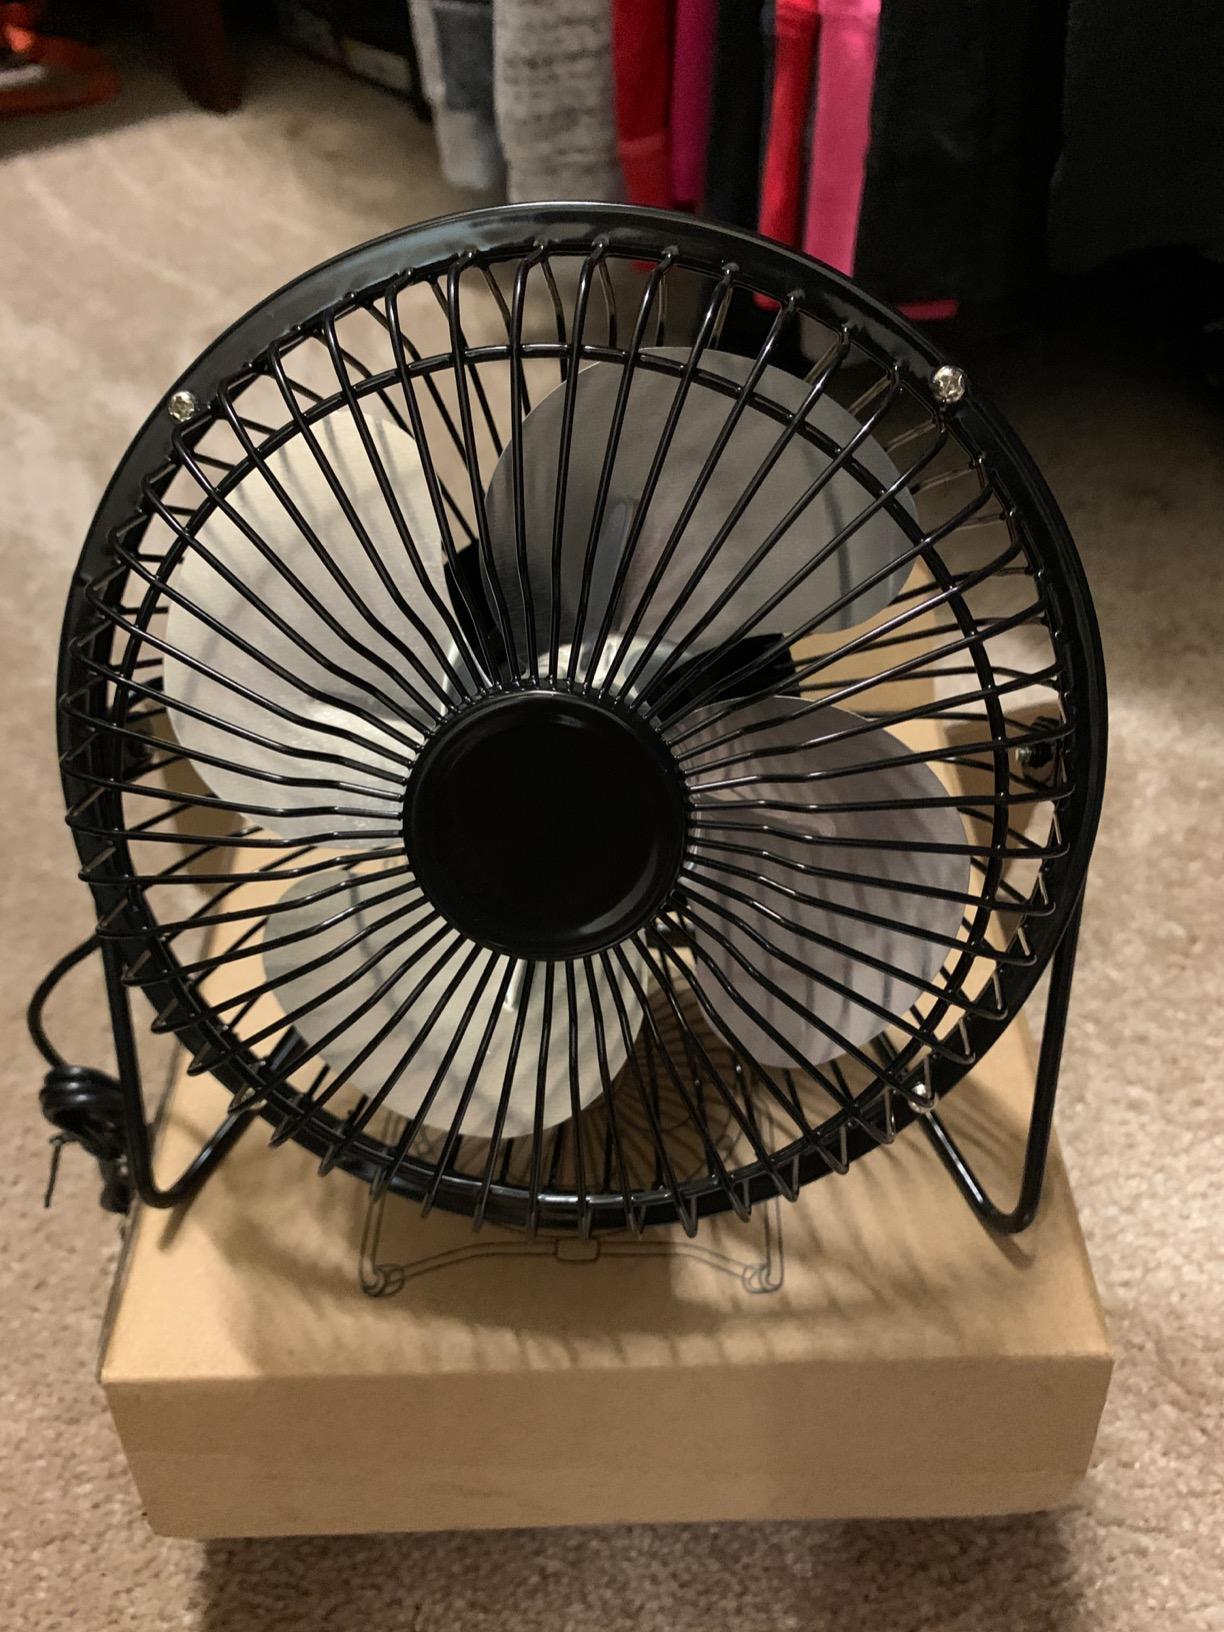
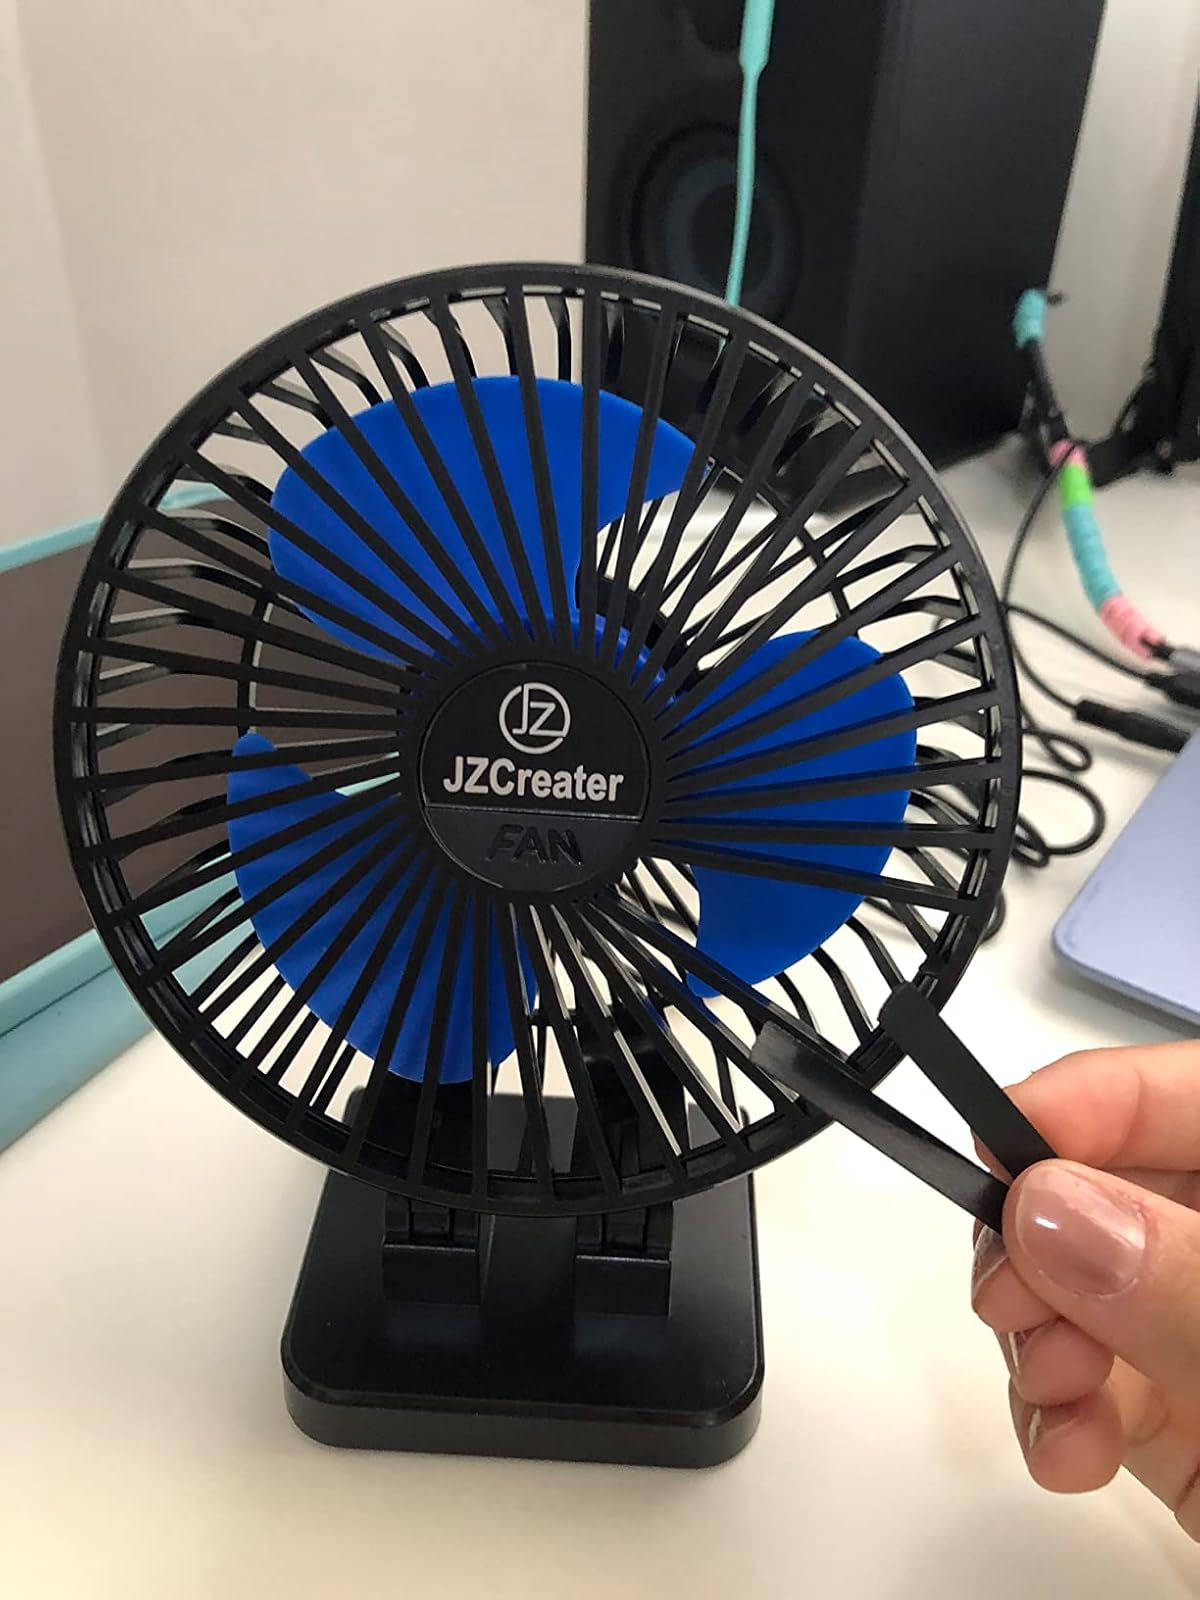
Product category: fan
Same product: no